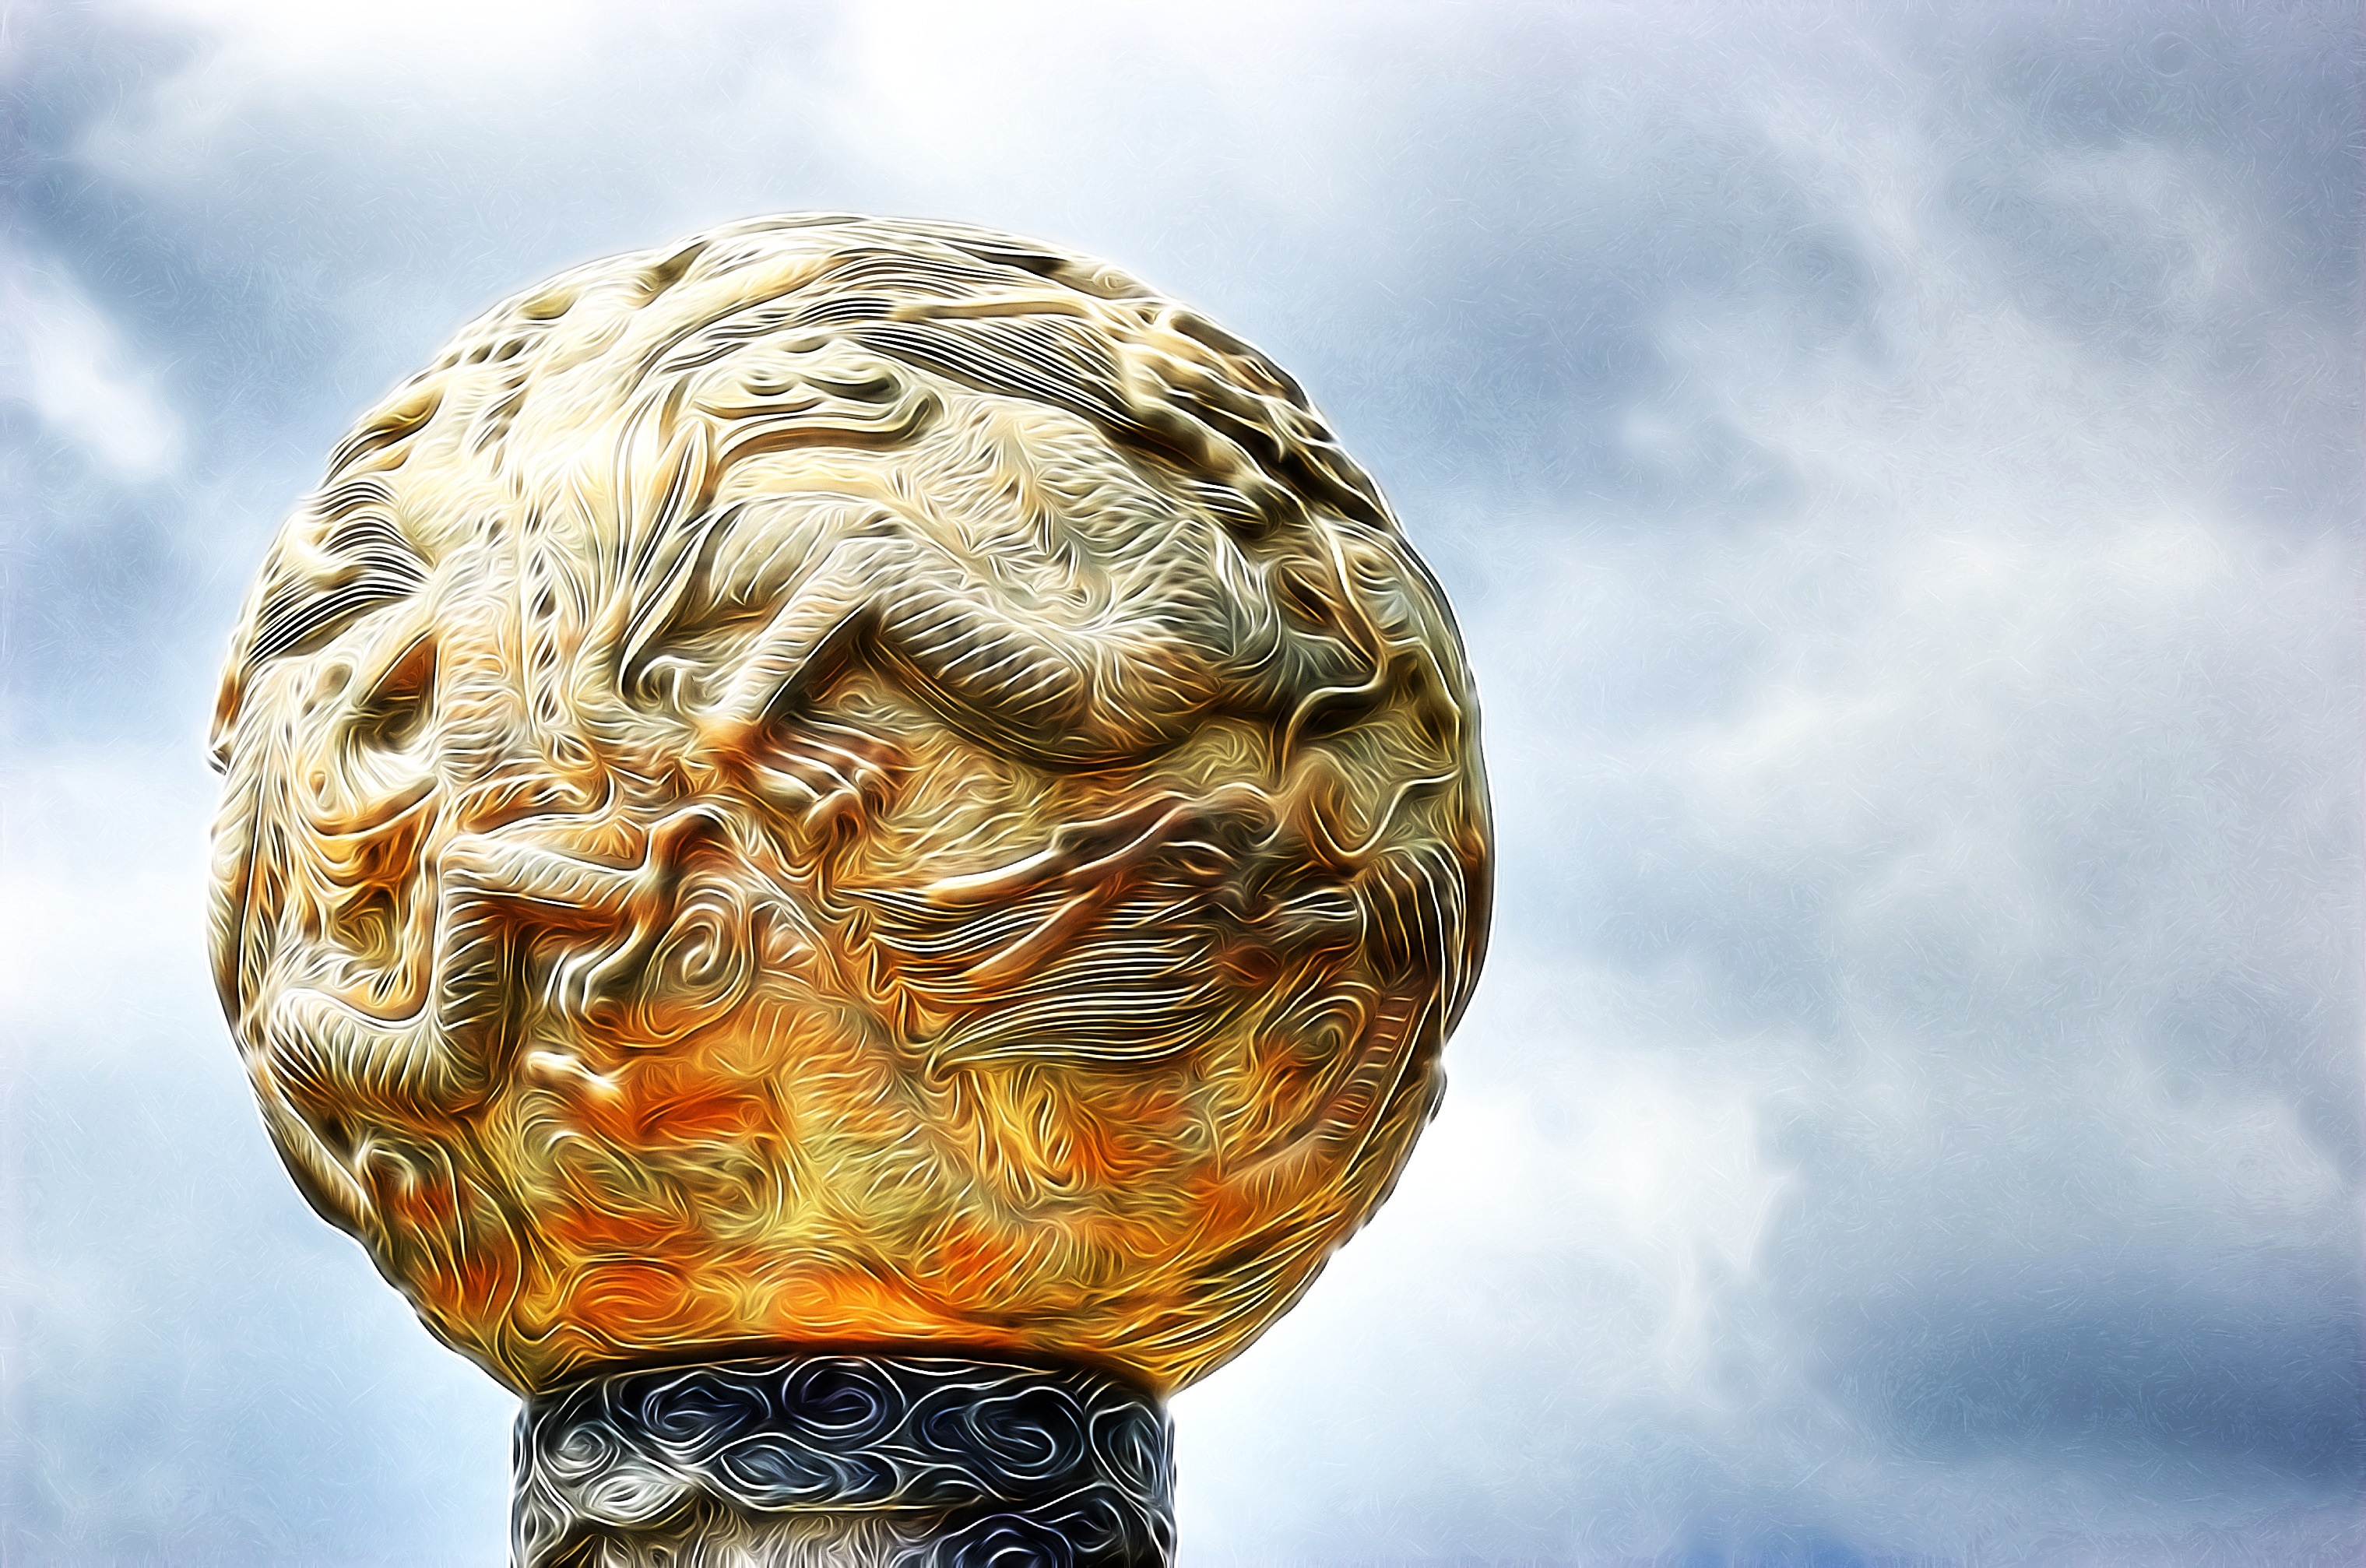
light, sky, texture, stone, monument, statue, blue, yellow, close up, sculpture, art, clouds, temple, head, ball, sol, day, carving, relief, east, gautama buddha, ancient history, atmosphere of earth